Chromo, Colorado

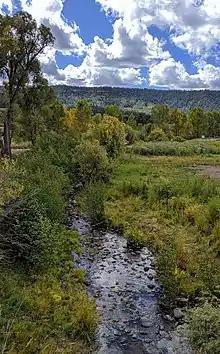
The Little Navajo River from US Route 84, near its confluence with the Navajo River, in Chromo.

The Little Navajo River and Navajo River flow through the community.